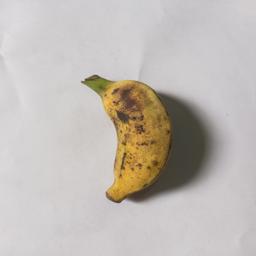
Ripeness: Ripe